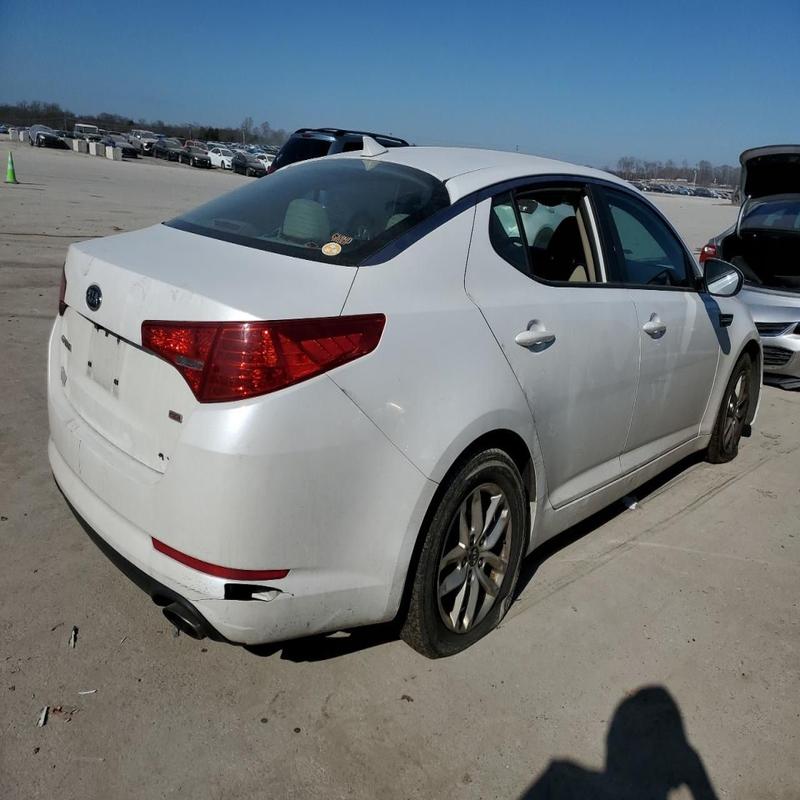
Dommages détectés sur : plaque d'immatriculation arrière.
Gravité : mineur